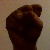
The image shows a hand gesture representing the letter 'S' in Indian Sign Language.